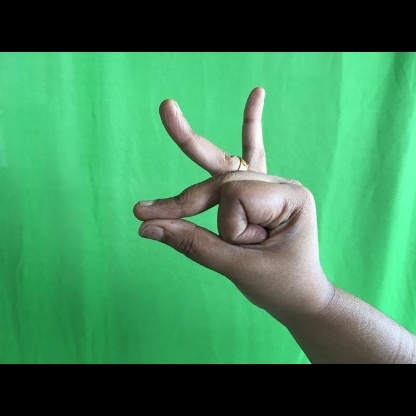
Mudra: Bramaram